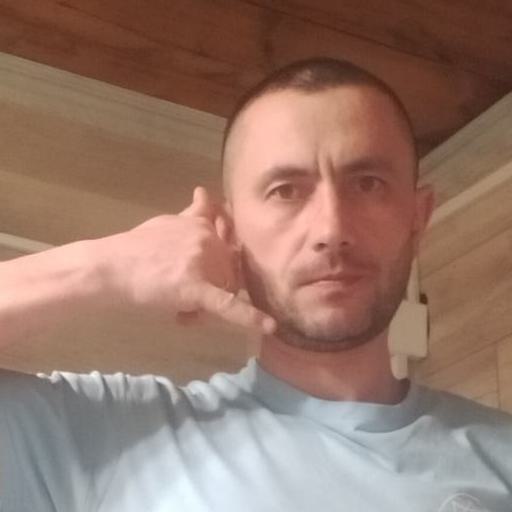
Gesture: call